Markfield Institute of Higher Education

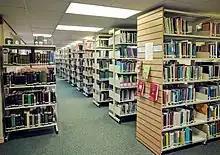
The Markfield Institute Library (ground floor)

The institute houses one of the largest Islamic libraries in Europe, holding over 40,000 volumes of books and journals.